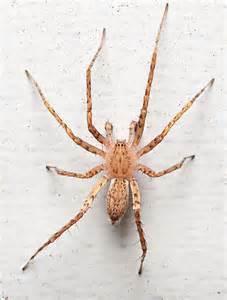
spider